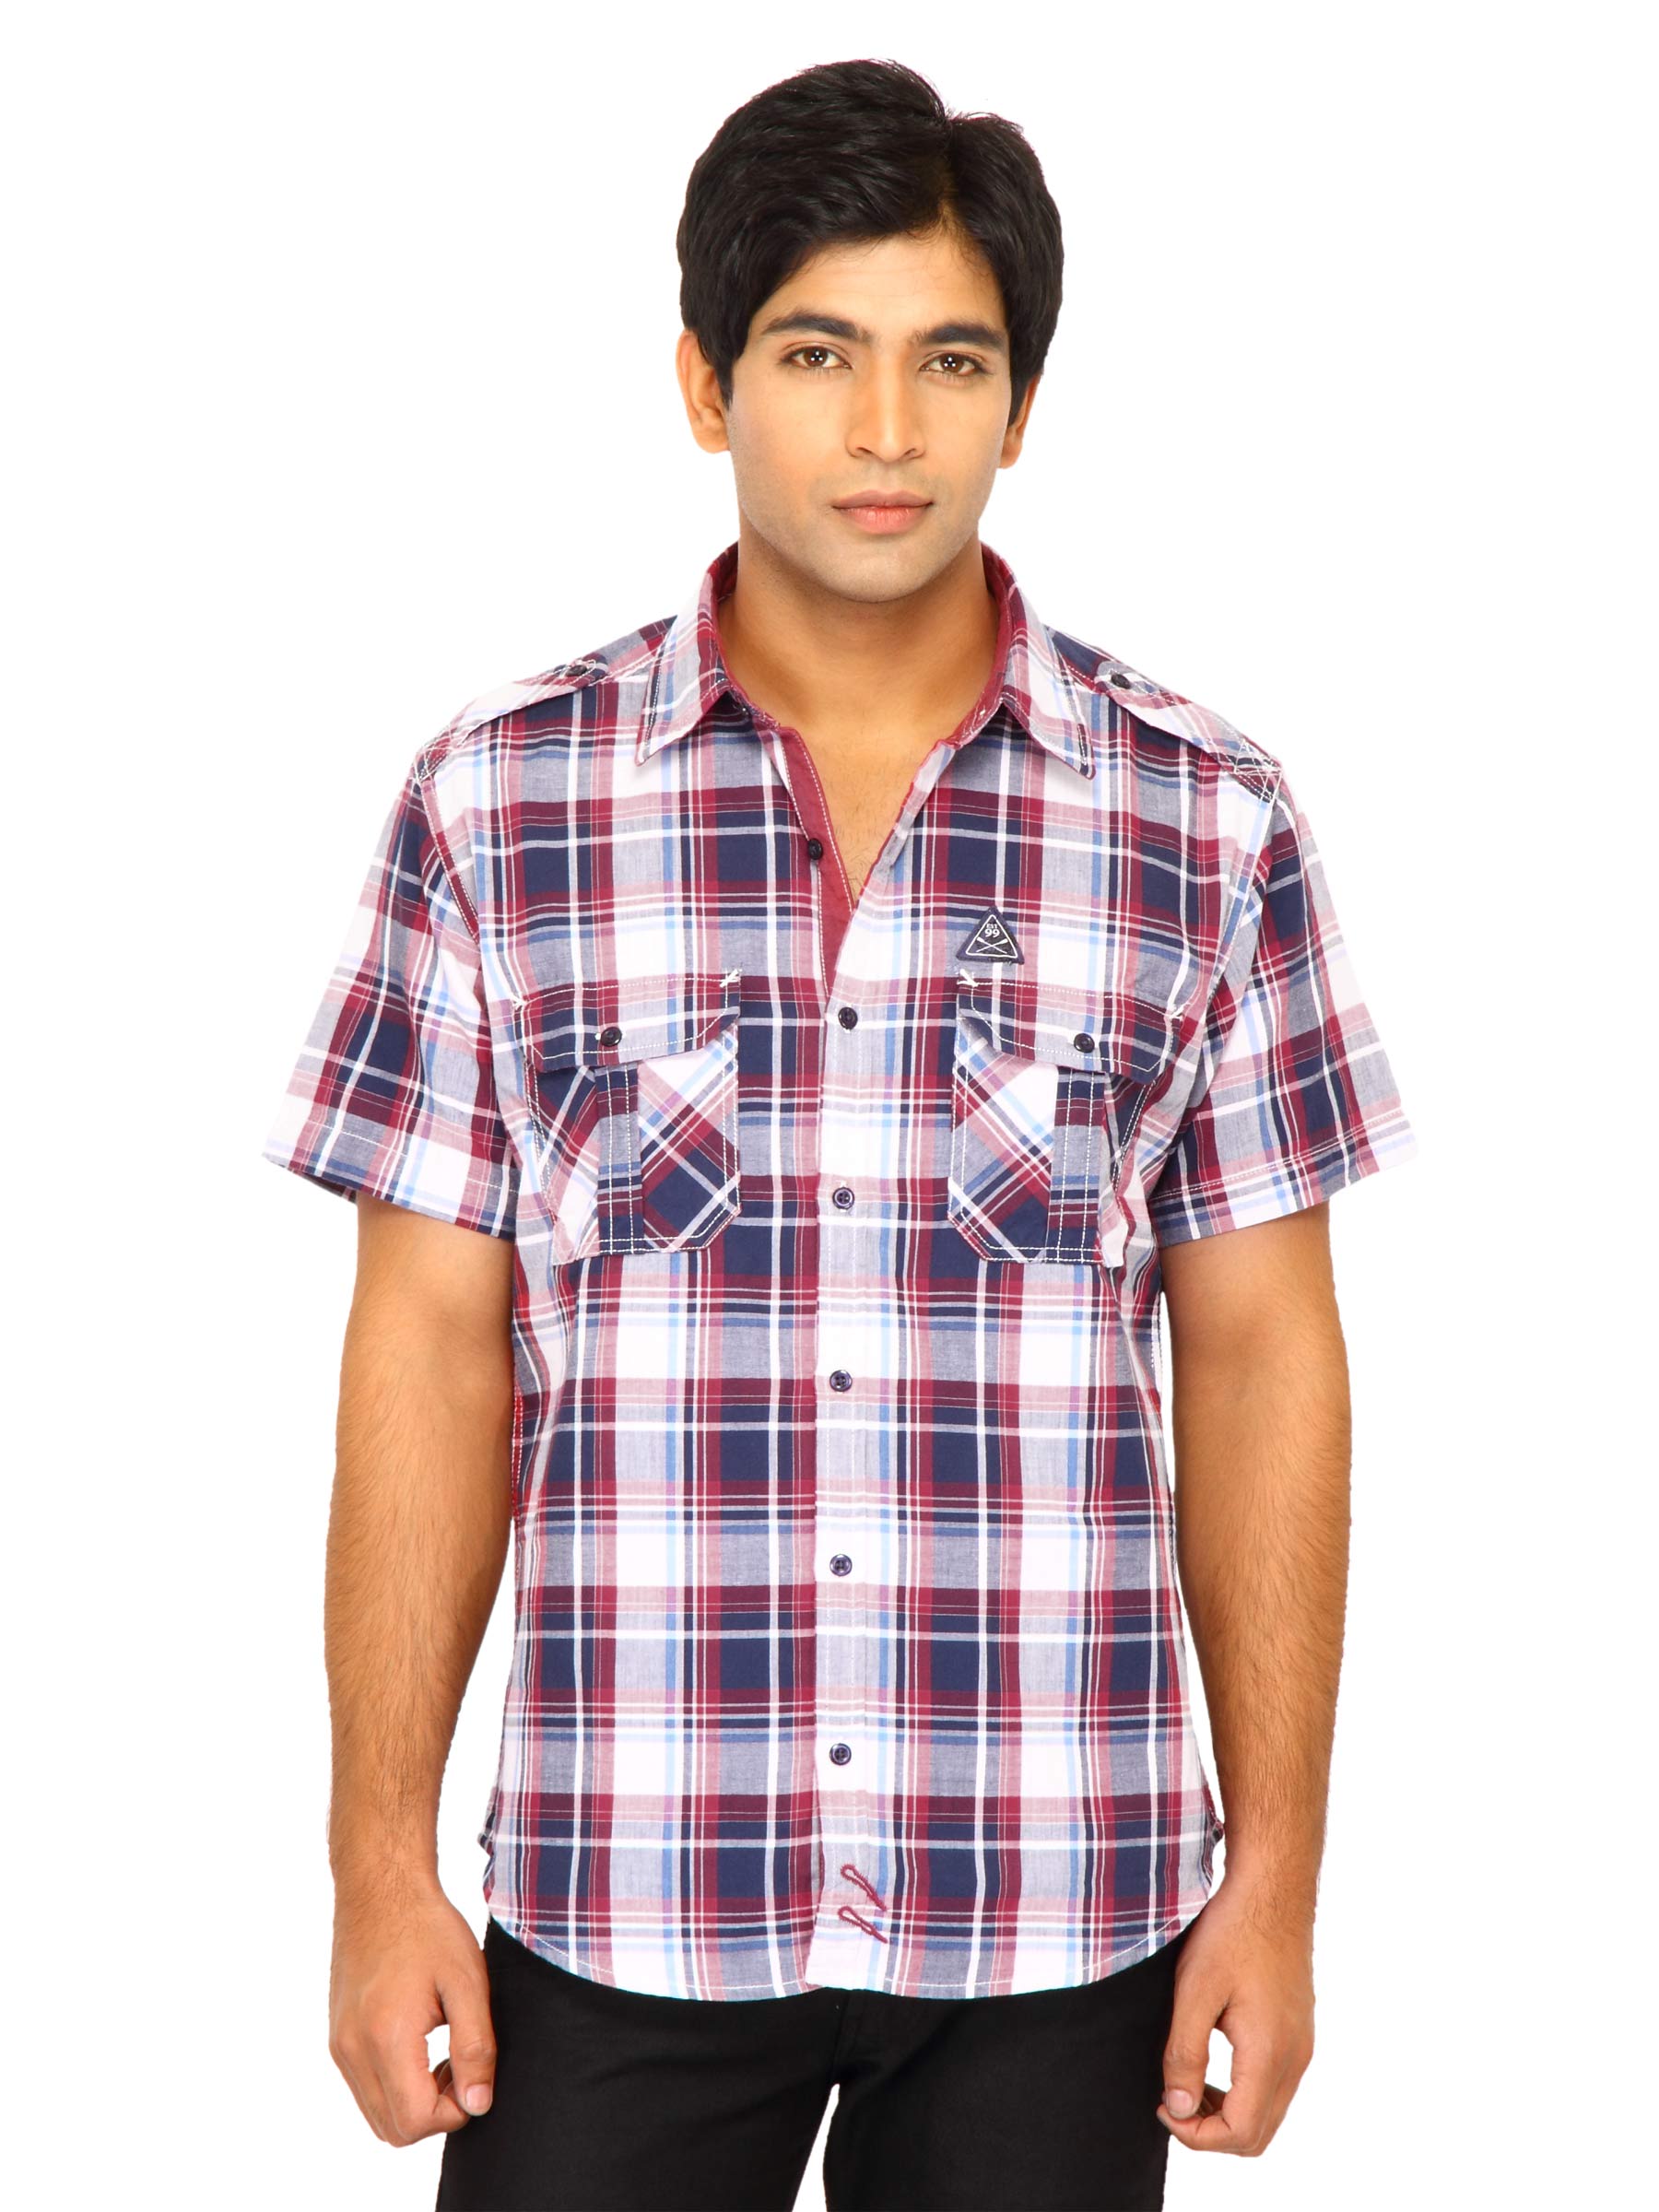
Scullers Men Red Check Shirt
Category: Apparel / Topwear / Shirts
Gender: Men
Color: Red
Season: Fall 2011
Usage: Casual